Rhett & Link

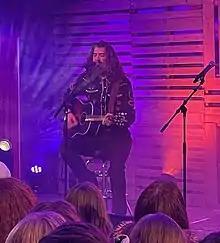
McLaughlin performing as James and the Shame at Mythicon in 2022

McLaughlin plays guitar and Neal plays the recorder, pan flute, and harmonica; they both sing. Rhett & Link perform live musical comedy and have completed two albums. In 2001, Rhett & Link independently released "Just Mail Us the Grammy", featuring the popular song "The Unibrow Song". In 2005, Rhett & Link independently released "I'm Sorry, What Was That? (Live in the Living Room)", a live album featuring "The Wal-Mart Song". The album is available at the iTunes Store. In April 2007, Rhett & Link placed 3rd in the TurboTax TaxRap Contest, a contest judged by Vanilla Ice. In 2008, Rhett & Link independently released "Websongs Vol 1", an online album featuring "Facebook Song", "Cornhole Song" and "Velcro Song". On February 1, 2009, Rhett & Link independently released "Secret Songs", a collection of songs that were previously only available to winners of their monthly "Community Building Exercises", a part of their "Quest for the Seven Keys" contest.